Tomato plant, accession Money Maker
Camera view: tilt-top (135 deg); turntable rotation: 120 degrees
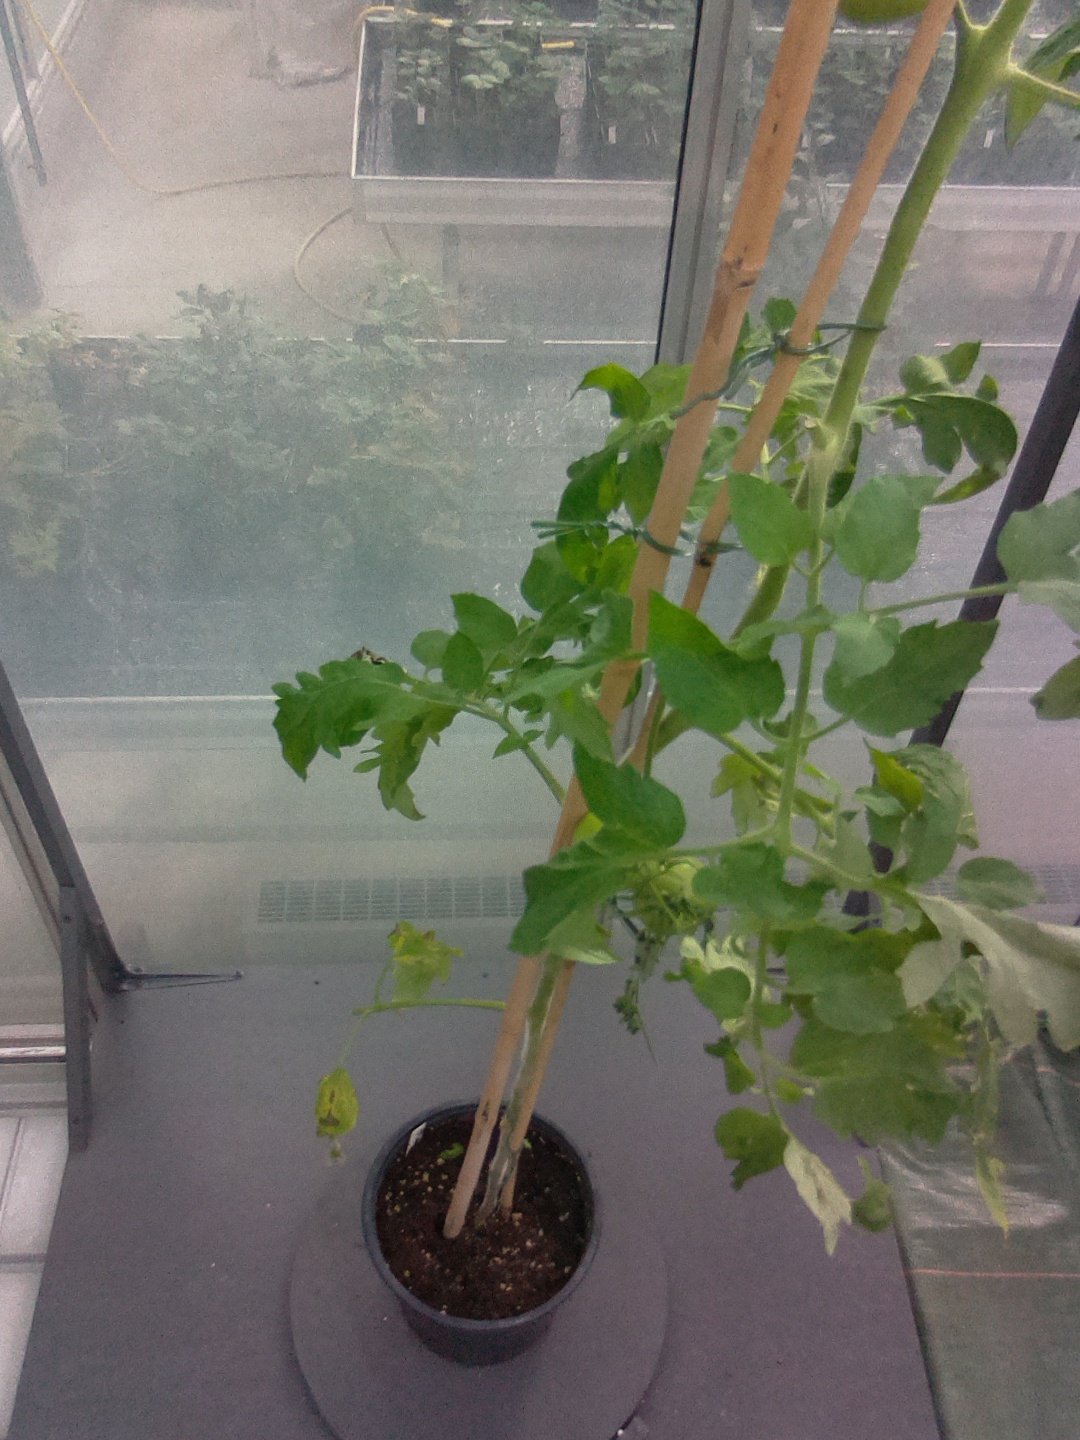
BBCH growth stage 79: 90% -100% of final fruit size